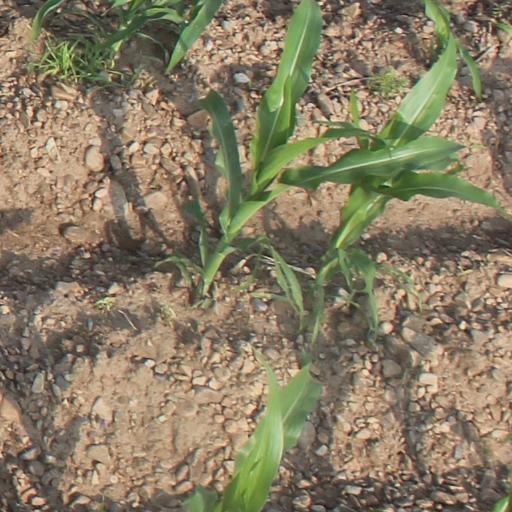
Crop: maize; corn